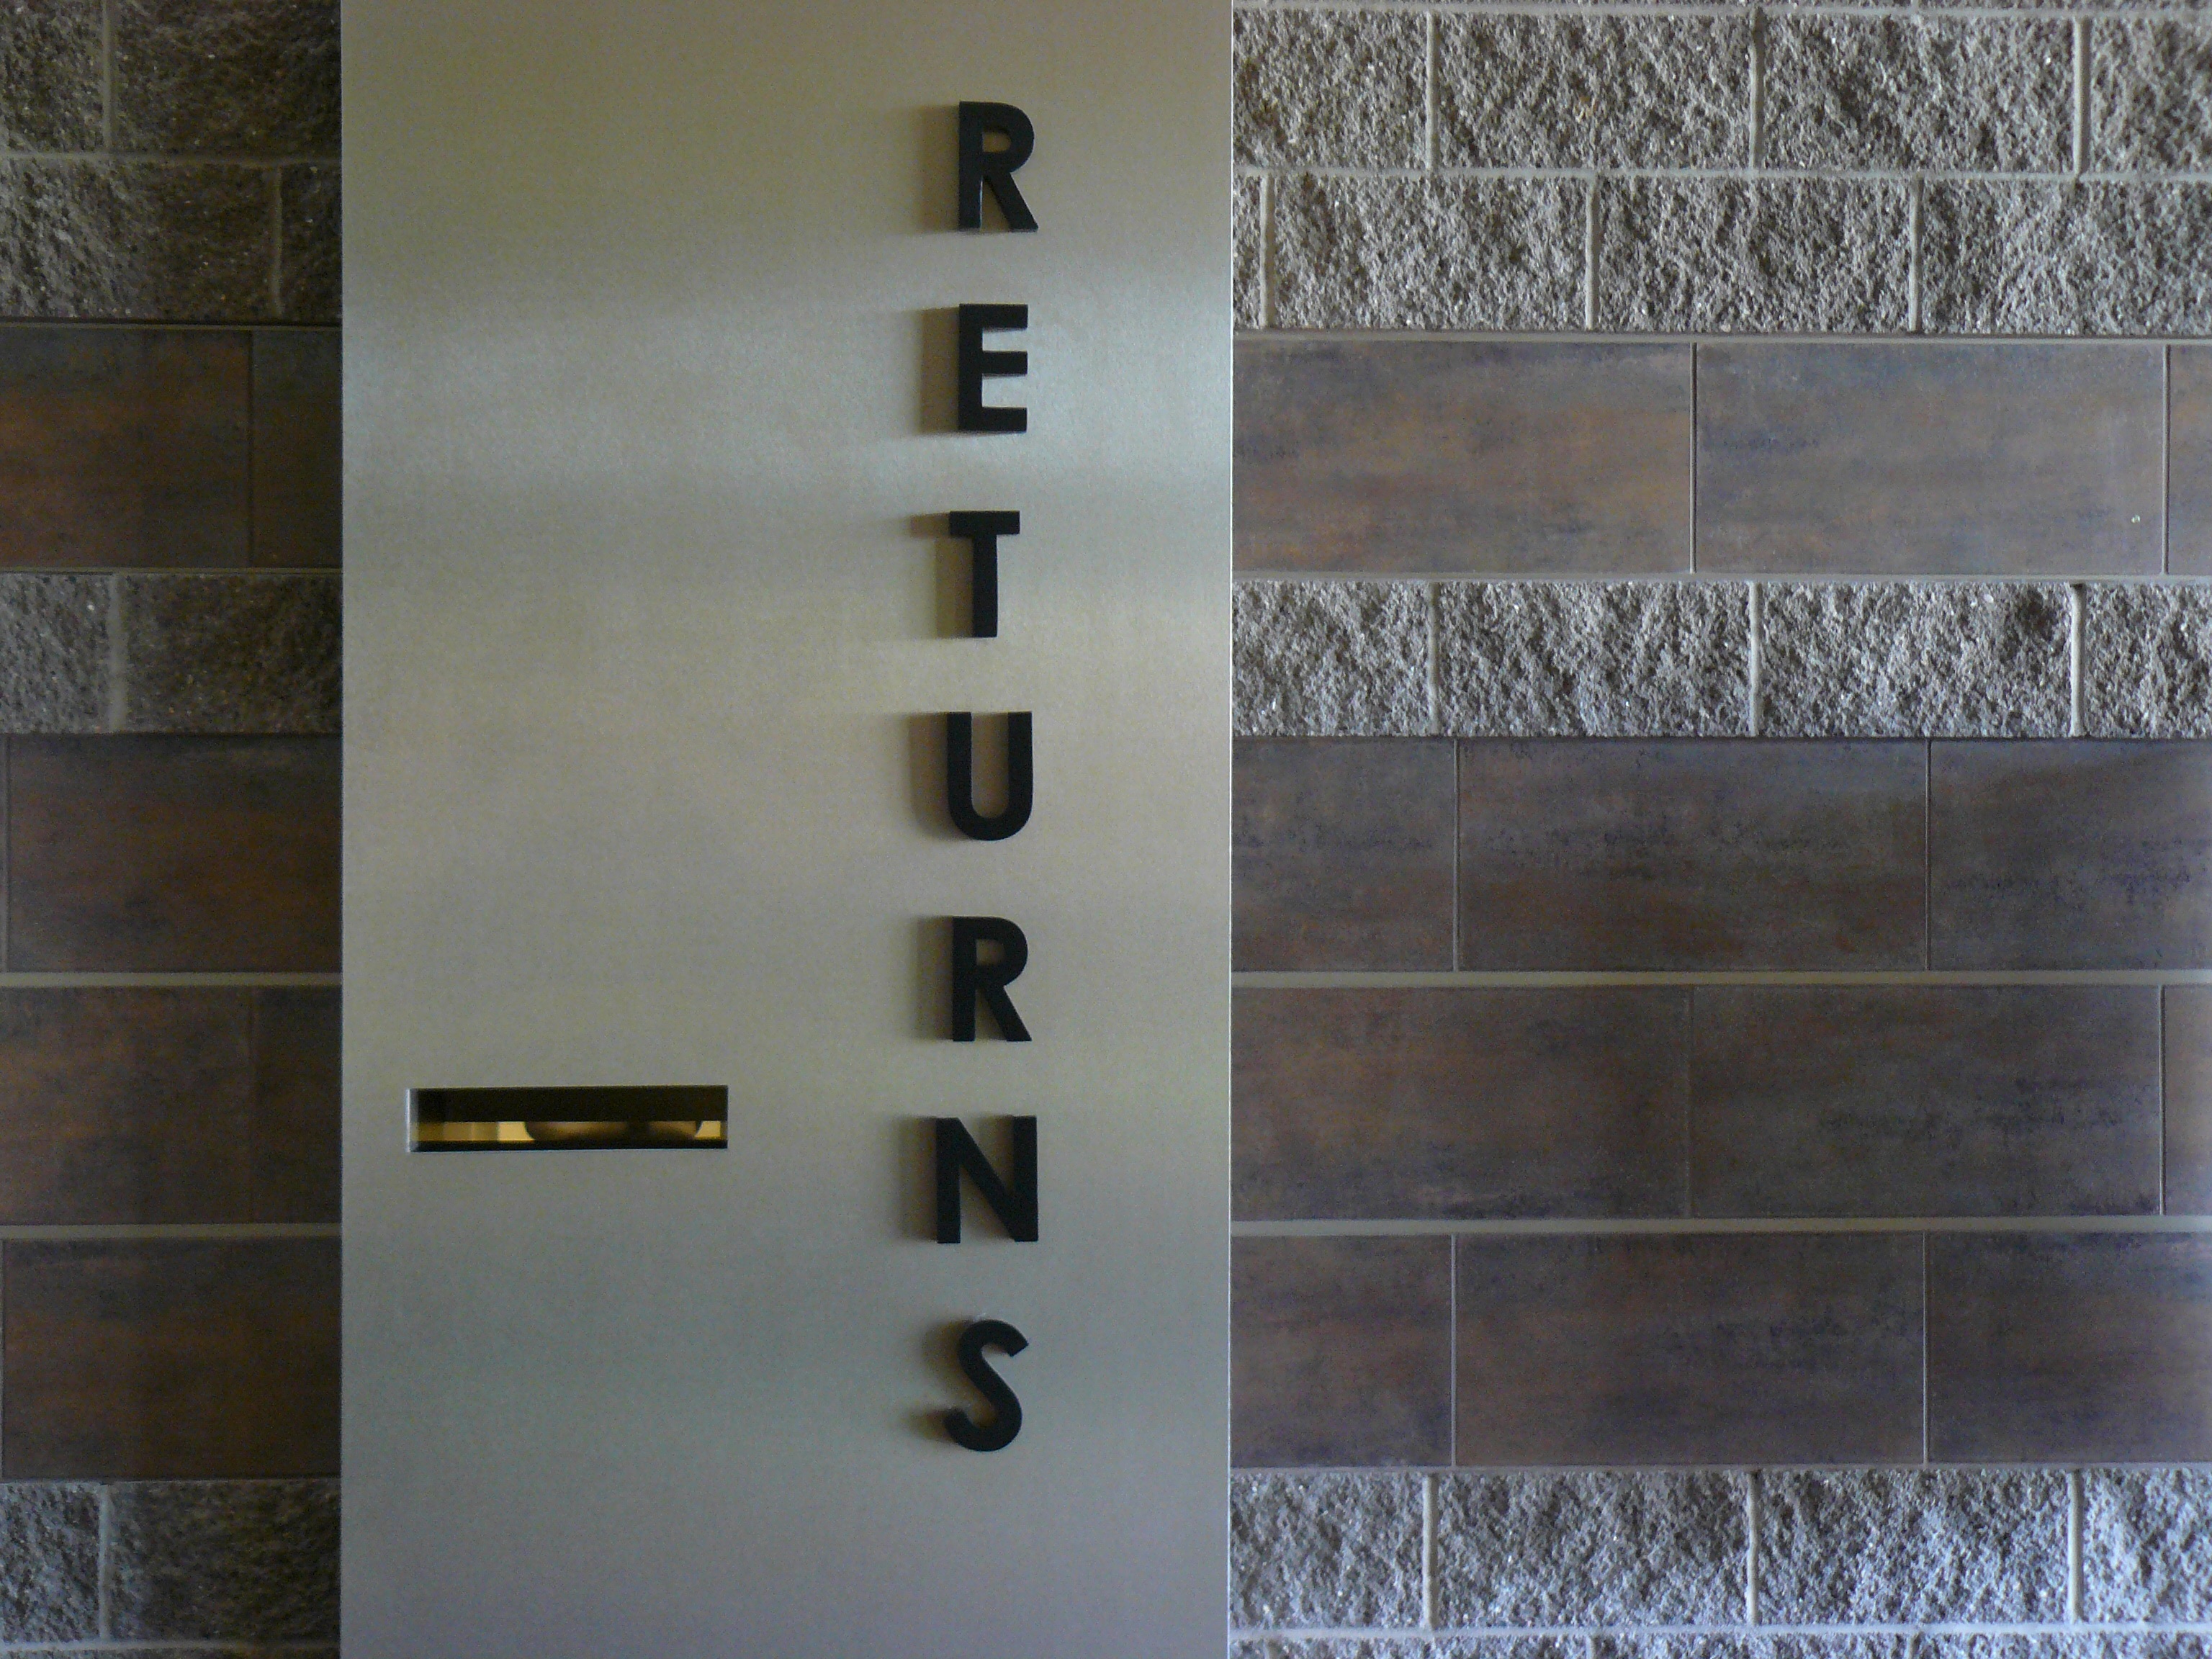
wood, floor, interior, glass, building, wall, sign, tile, shelf, furniture, room, brick, signage, door, material, interior design, returns, library, information, flooring, public library